Satyabadi Bana Bidyalaya

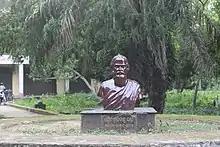
Statue of Nilakantha Das (first headmaster of Satyabadi Vana Vidyalaya) in Satyabadi Bakula bana

As a model for other schools, children from all castes and classes sat, dined, lived and studied together. There was ample scope in the school for co-curricular activities including social service, exercise, kavi sammelans. The school aimed to cultivate ideals of patriotism in the hearts of students.